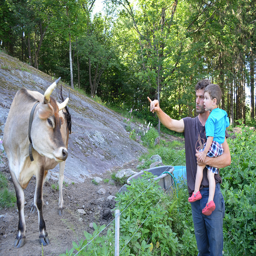
A man holding a child while standing near a horned cow.
A man and a boy pointing to a bull.
A man holding a child showing him a bull
Man holding son at zoo pointing to a cow close by.
A man holds his child as he points to an animal at the zoo.